History of the United States foreign policy

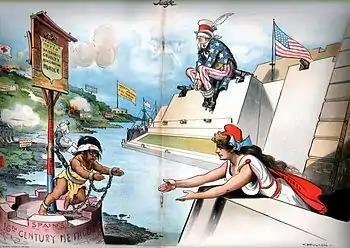
Columbia (the American people) reaches out to help oppressed Cuba in 1897 while Uncle Sam (the U.S. government) is blind to the crisis and will not use its powerful guns to help. "Judge" magazine, February 6, 1897.

The first American missionary in China was Elijah Coleman Bridgman (1801–1861), who arrived in 1830. He soon transcended his prejudices against Chinese "idolatry", learned the Chinese language, and wrote a widely used history of the United States in Chinese. He founded the English-language journal "The Chinese Repository" in 1832, and it served as a major American source of information on Chinese culture and politics.